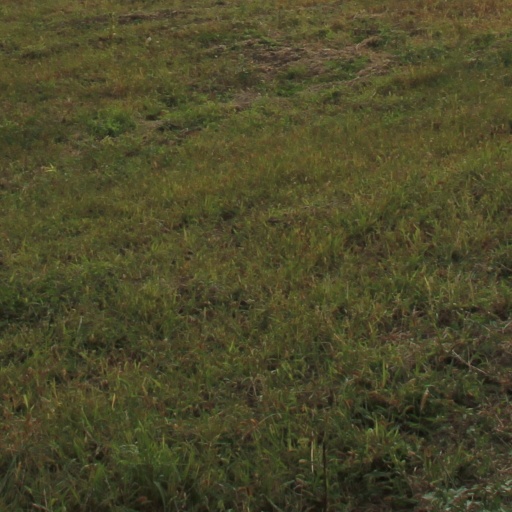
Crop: grape